75th New York Infantry Regiment

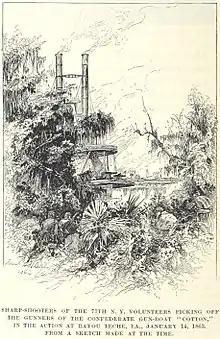
Members of the 75th fire at the Confederate gunboat CSS "J. A. Cotton" at Bayou Teche

Left New York for Florida December 6, 1861, arriving at Santa Rosa Island, Florida on December 15. Duty there and at Fort Pickens, Fla., until May 1862. Bombardment of Forts McRae and Barrancas, Pensacola Harbor, Fla., January 1, 1862. Occupation of Pensacola, Florida, May 10, and duty there until August. Fair Oaks, Fla., May 28. Moved to New Orleans, La., August, arriving there August 9. Duty at Carrollton until October. Operations in District of LaFourche October 24-November 6. Occupation of Donaldsonville October 25. Action at Georgia Landing, near Labadieville, and at Thibodeauxville October 28. Duty in the District of LaFourche until February 1863. Expedition to Bayou Teche January 12–15. Bayou Teche January 13. Aboard the steamer "Cotton" January 14. Operations against Port Hudson March 7–27. Duty at Brashear City until April. Operations in western Louisiana April 9-May 14. Expedition from Brashear City to Opelousas April 11–20. Fort Bisland April 12–13. Jeanerette, Irish Bend, April 14. Bayou Vermilion April 17. Opelousas April 20. Expedition to Alexandria and Simsport May 5–18. Boyce's Bridge, Cotile Bayou, May 14 (detachment). Siege of Port Hudson May 25-July 9. Assaults on Port Hudson May 27 and June 14. Surrender of Port Hudson July 9. Donaldsonville, Bayou LaFourche, July 12–13. At Baton Rouge August 1-September 3. Sabine Pass Expedition September 4–11. Sabine Pass September 8. Moved from Algiers to Brashear City September 17. Regiment changed to mounted infantry October. Western Louisiana Campaign October 3-November 30. Vermilion Bayou October 9–10. Near New Iberia November 19. Camp Pratt November 20. Camp Lewis December 3. Regiment veteranized January 1, 1864. Veterans on furlough January to April, then at Washington, D.C., XXII Corps, as infantry, April 2 to May 20; then moved to Department of the Gulf and rejoined the regiment June 28. Non-veterans attached to 14th New York Cavalry until June 28, 1864, participating in the Red River Campaign March 10-May 22. Advance from Franklin to Alexandria March 14–26. Bayou Rapides March 20. Henderson's Hill March 21. Monett's Ferry and Cloutiersville March 29–30. Natchitoches March 31. Crump's Hill April 2. Wilson's Farm April 7. Bayou de Paul, Carroll's Mill, April 8. Pleasant Hill April 9. Natchitoches April 20. About Cloutiersville April 21–22. Monett's Ferry, Cane River Crossing, April 23. Above Alexandria April 28. Hudnot's Plantation May 1. Alexandria May 4–8. Retreat to Morganza May 13–20. Choctaw Bayou May 13–14. Avoyelle's Prairie May 15. Mansura May 16. Yellow Bayou May 17–18. Sailed for Fort Monroe, Va., July 13. Before Richmond July 21–30. Deep Bottom July 27–29. Moved to Washington, D.C., July 31. Sheridan's Shenandoah Valley Campaign August 7-November 28. Halltown August 23–24. Berryville September 3–4. Battle of Winchester September 19. Fisher's Hill September 22. Battle of Cedar Creek October 19. Duty in the Shenandoah Valley until January 1865. Ordered to Savannah, Ga., January 11, 1865, and provost duty there until August.